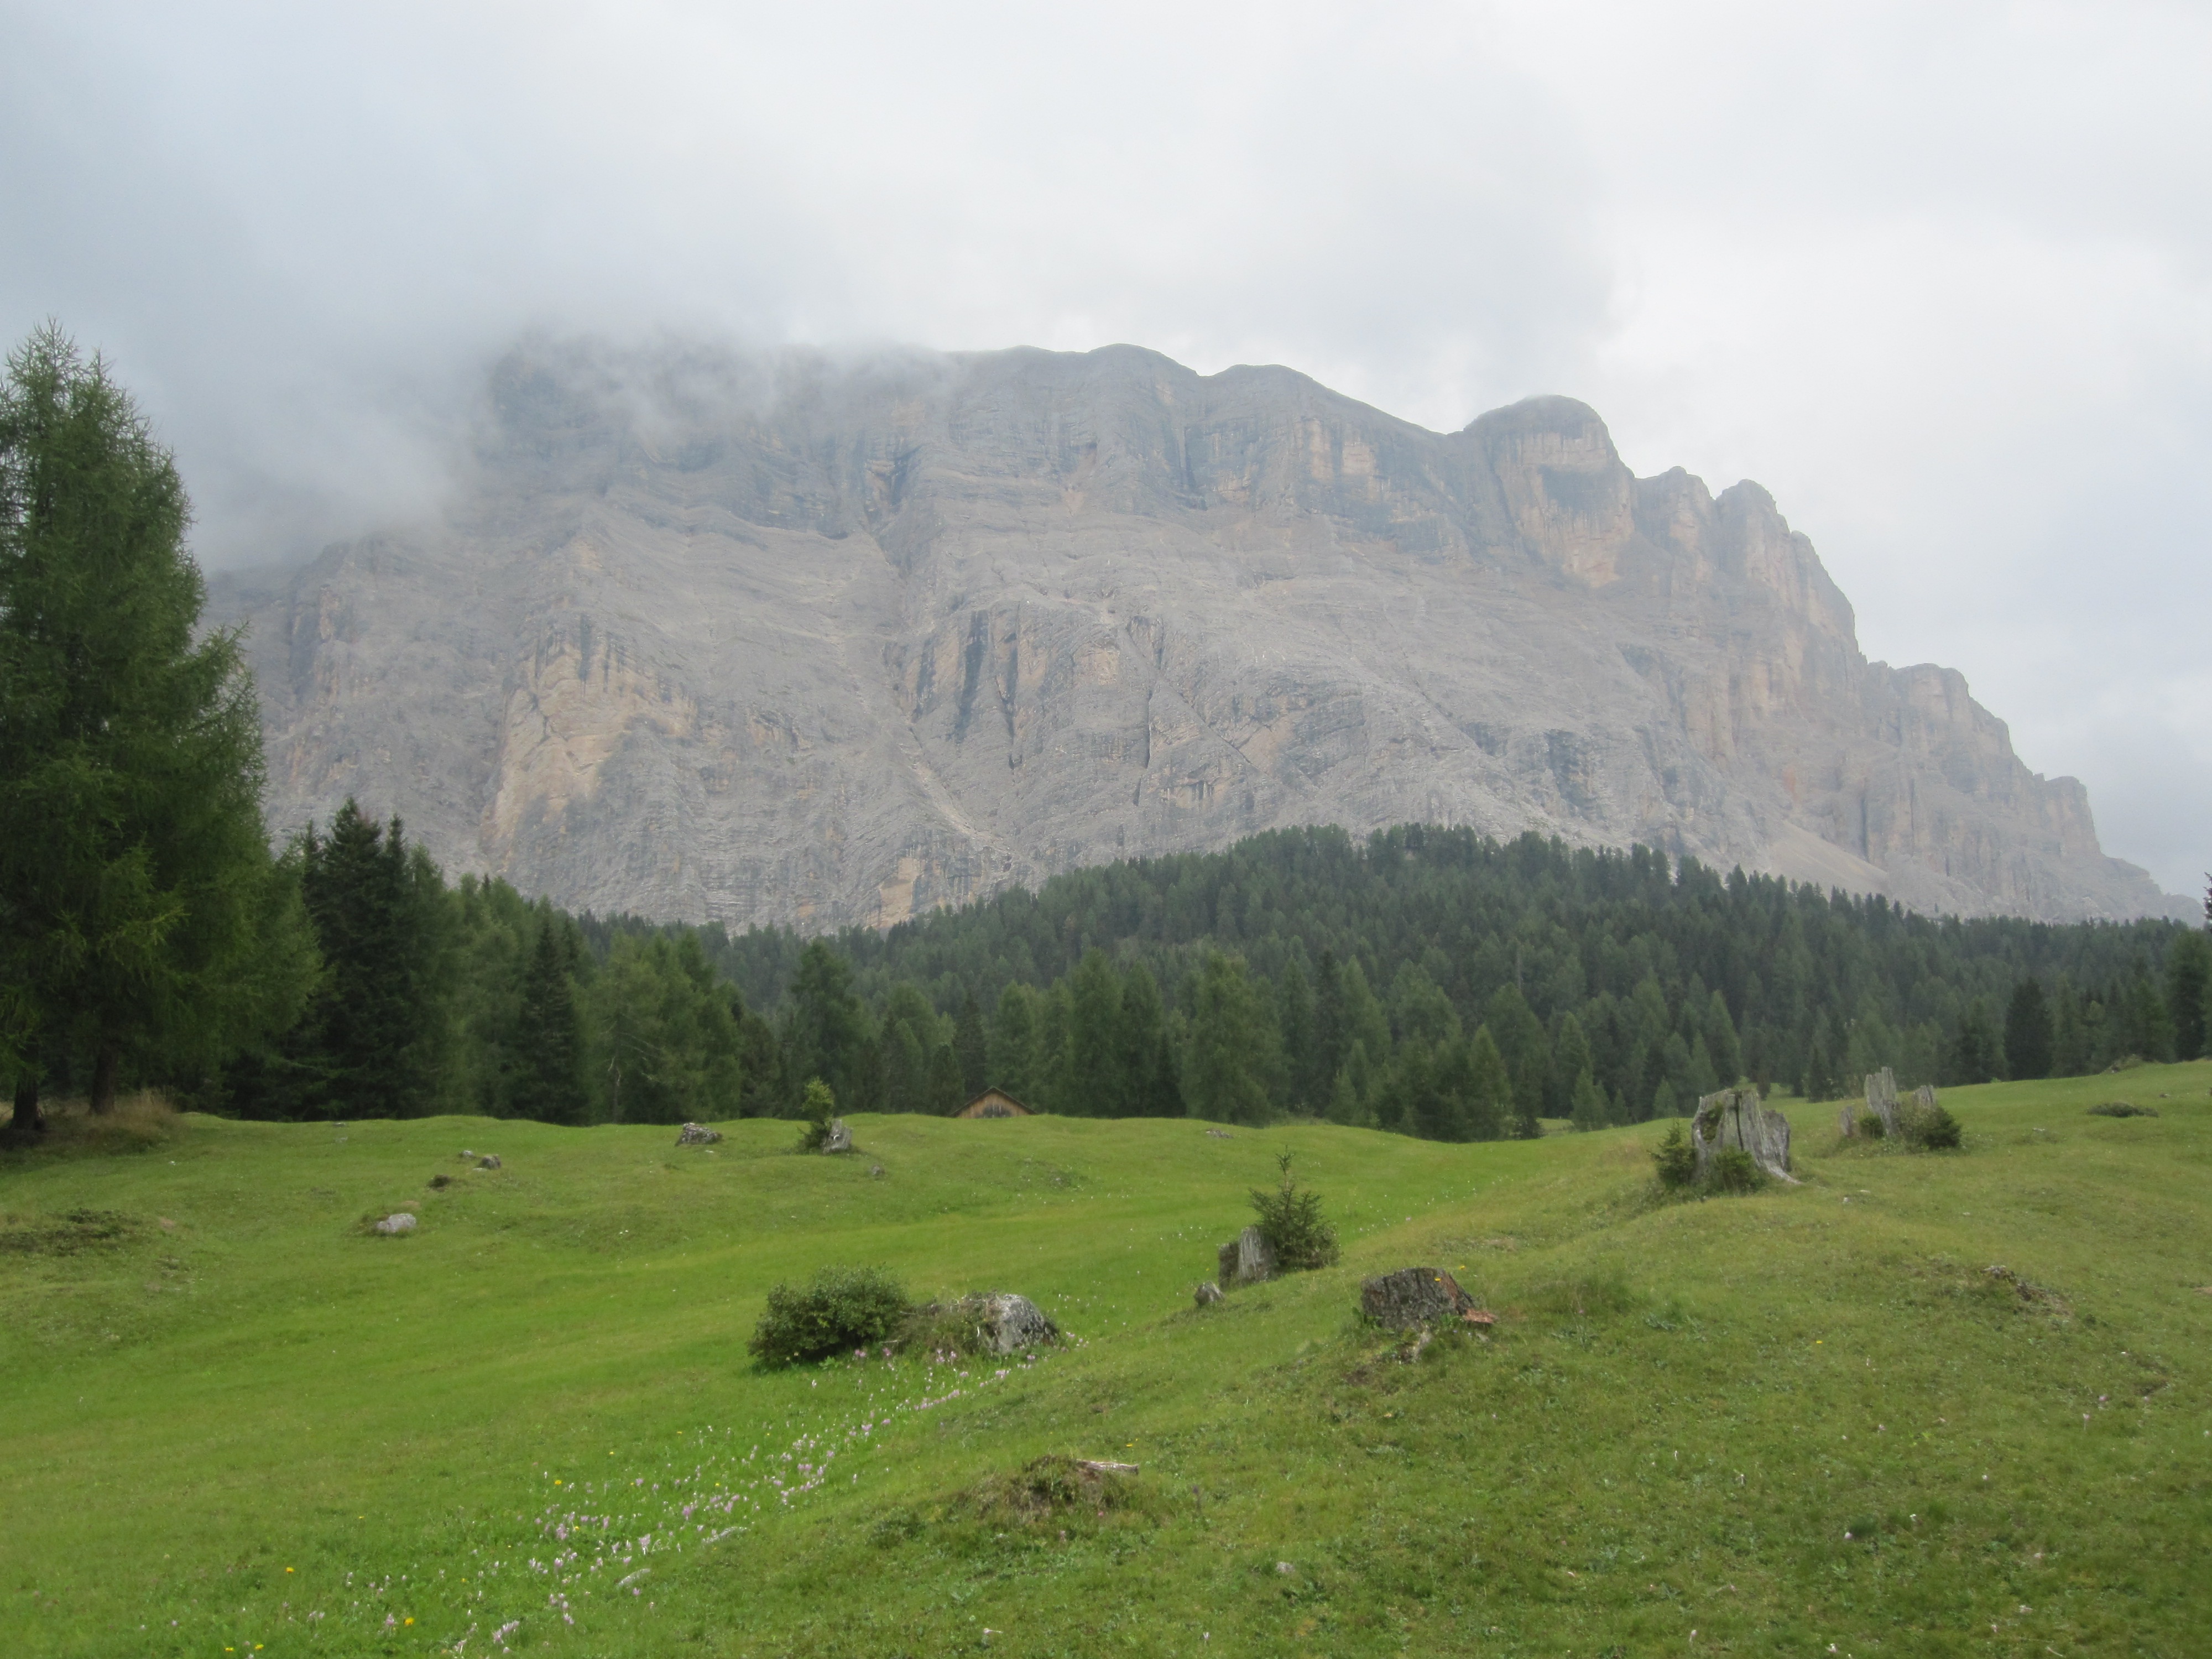
landscape, nature, forest, wilderness, mountain, meadow, hill, valley, mountain range, pasture, italy, highland, terrain, ridge, plain, mountains, alps, grassland, plateau, fell, dolomites, rural area, landform, mountain pass, geographical feature, atmospheric phenomenon, mountainous landforms